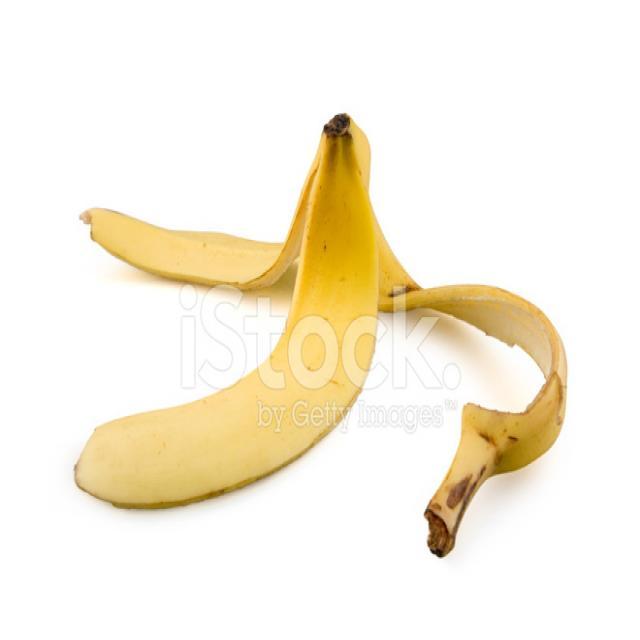
Label: bananas